Chasmataspidida

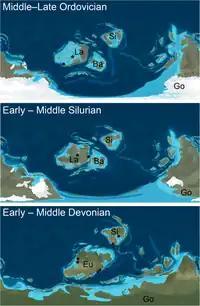
Geographic distribution of chasmataspidids.

Chasmataspidids survived at least since Ordovician to mid-Devonian in age. As of 2019, most chasmataspidids (with a total of 9 species) are known from the Devonian strata, while the preceding Silurian and Ordovician period each have 3 and 2 species being described. "Diploaspis" is the only genus of chasmataspidids that unambiguously comprises species from different periods (D. "casteri" and "D. muelleri" from Devonian and "D. praecursor" from silurian). There was also a trace fossil composed of resting imprints with "Chasmataspis-"like outline discovered from late-Cambrian stratum in Texas, which might suggest an earlier occurrence of chasmataspidids. In addition, likely fossils from the Jiangshanian have been recorded from the Kimiltei site. However, affinities of those Cambrian records are questioned in 2023 study, identifying imprint from Texas (named "Minterichnus shieldi") as made by phyllocarid, and suggesting Kimiltei fossils are also phyllocarids, while original authors argues.